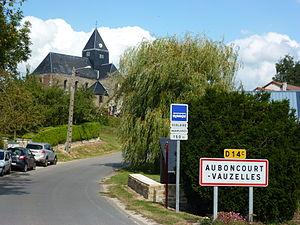
Auboncourt-Vauzelles est une commune française, située dans le département des Ardennes en région Grand Est.